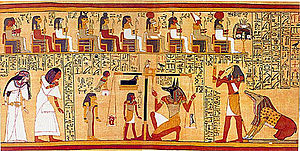
Maleriets historie / Maleriet i Vesten / Egypten, Grækenland og Rom
Maleriets historie går tilbage til værker af forhistoriske mennesker og spænder næsten uden afbrydelse over alle kulturer fra antikken. Over kontinenter og årtusinder er maleriets historie en vedvarende strøm af kreativitet, der fortsætter ind i det 21.århundrede. Indtil begyndelsen af 1900-tallet var det overvejende repræsentative, religiøse og klassiske motiver, senere med mere vægt på abstrakte og konceptuelle ideer.